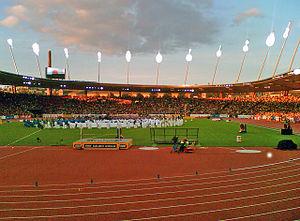
L'International Champions Cup 2018 est la sixième édition de ce tournoi amical international de pré-saison. Il s'est déroulé entre le 20 juillet et le 11 août 2018.